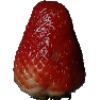
Label: Strawberry 1